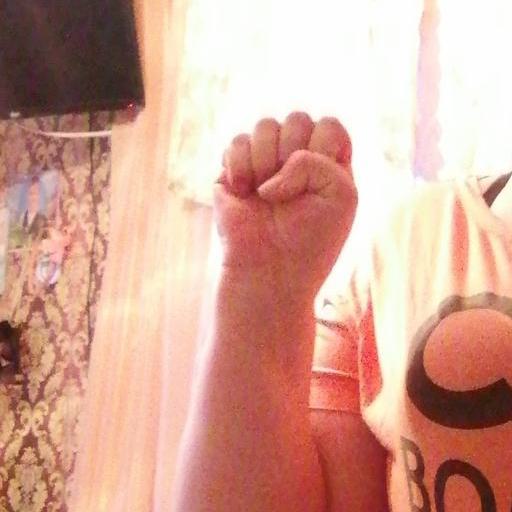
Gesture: fist